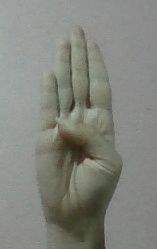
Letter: kaaf